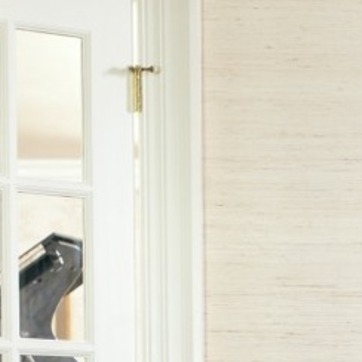
Material: painted